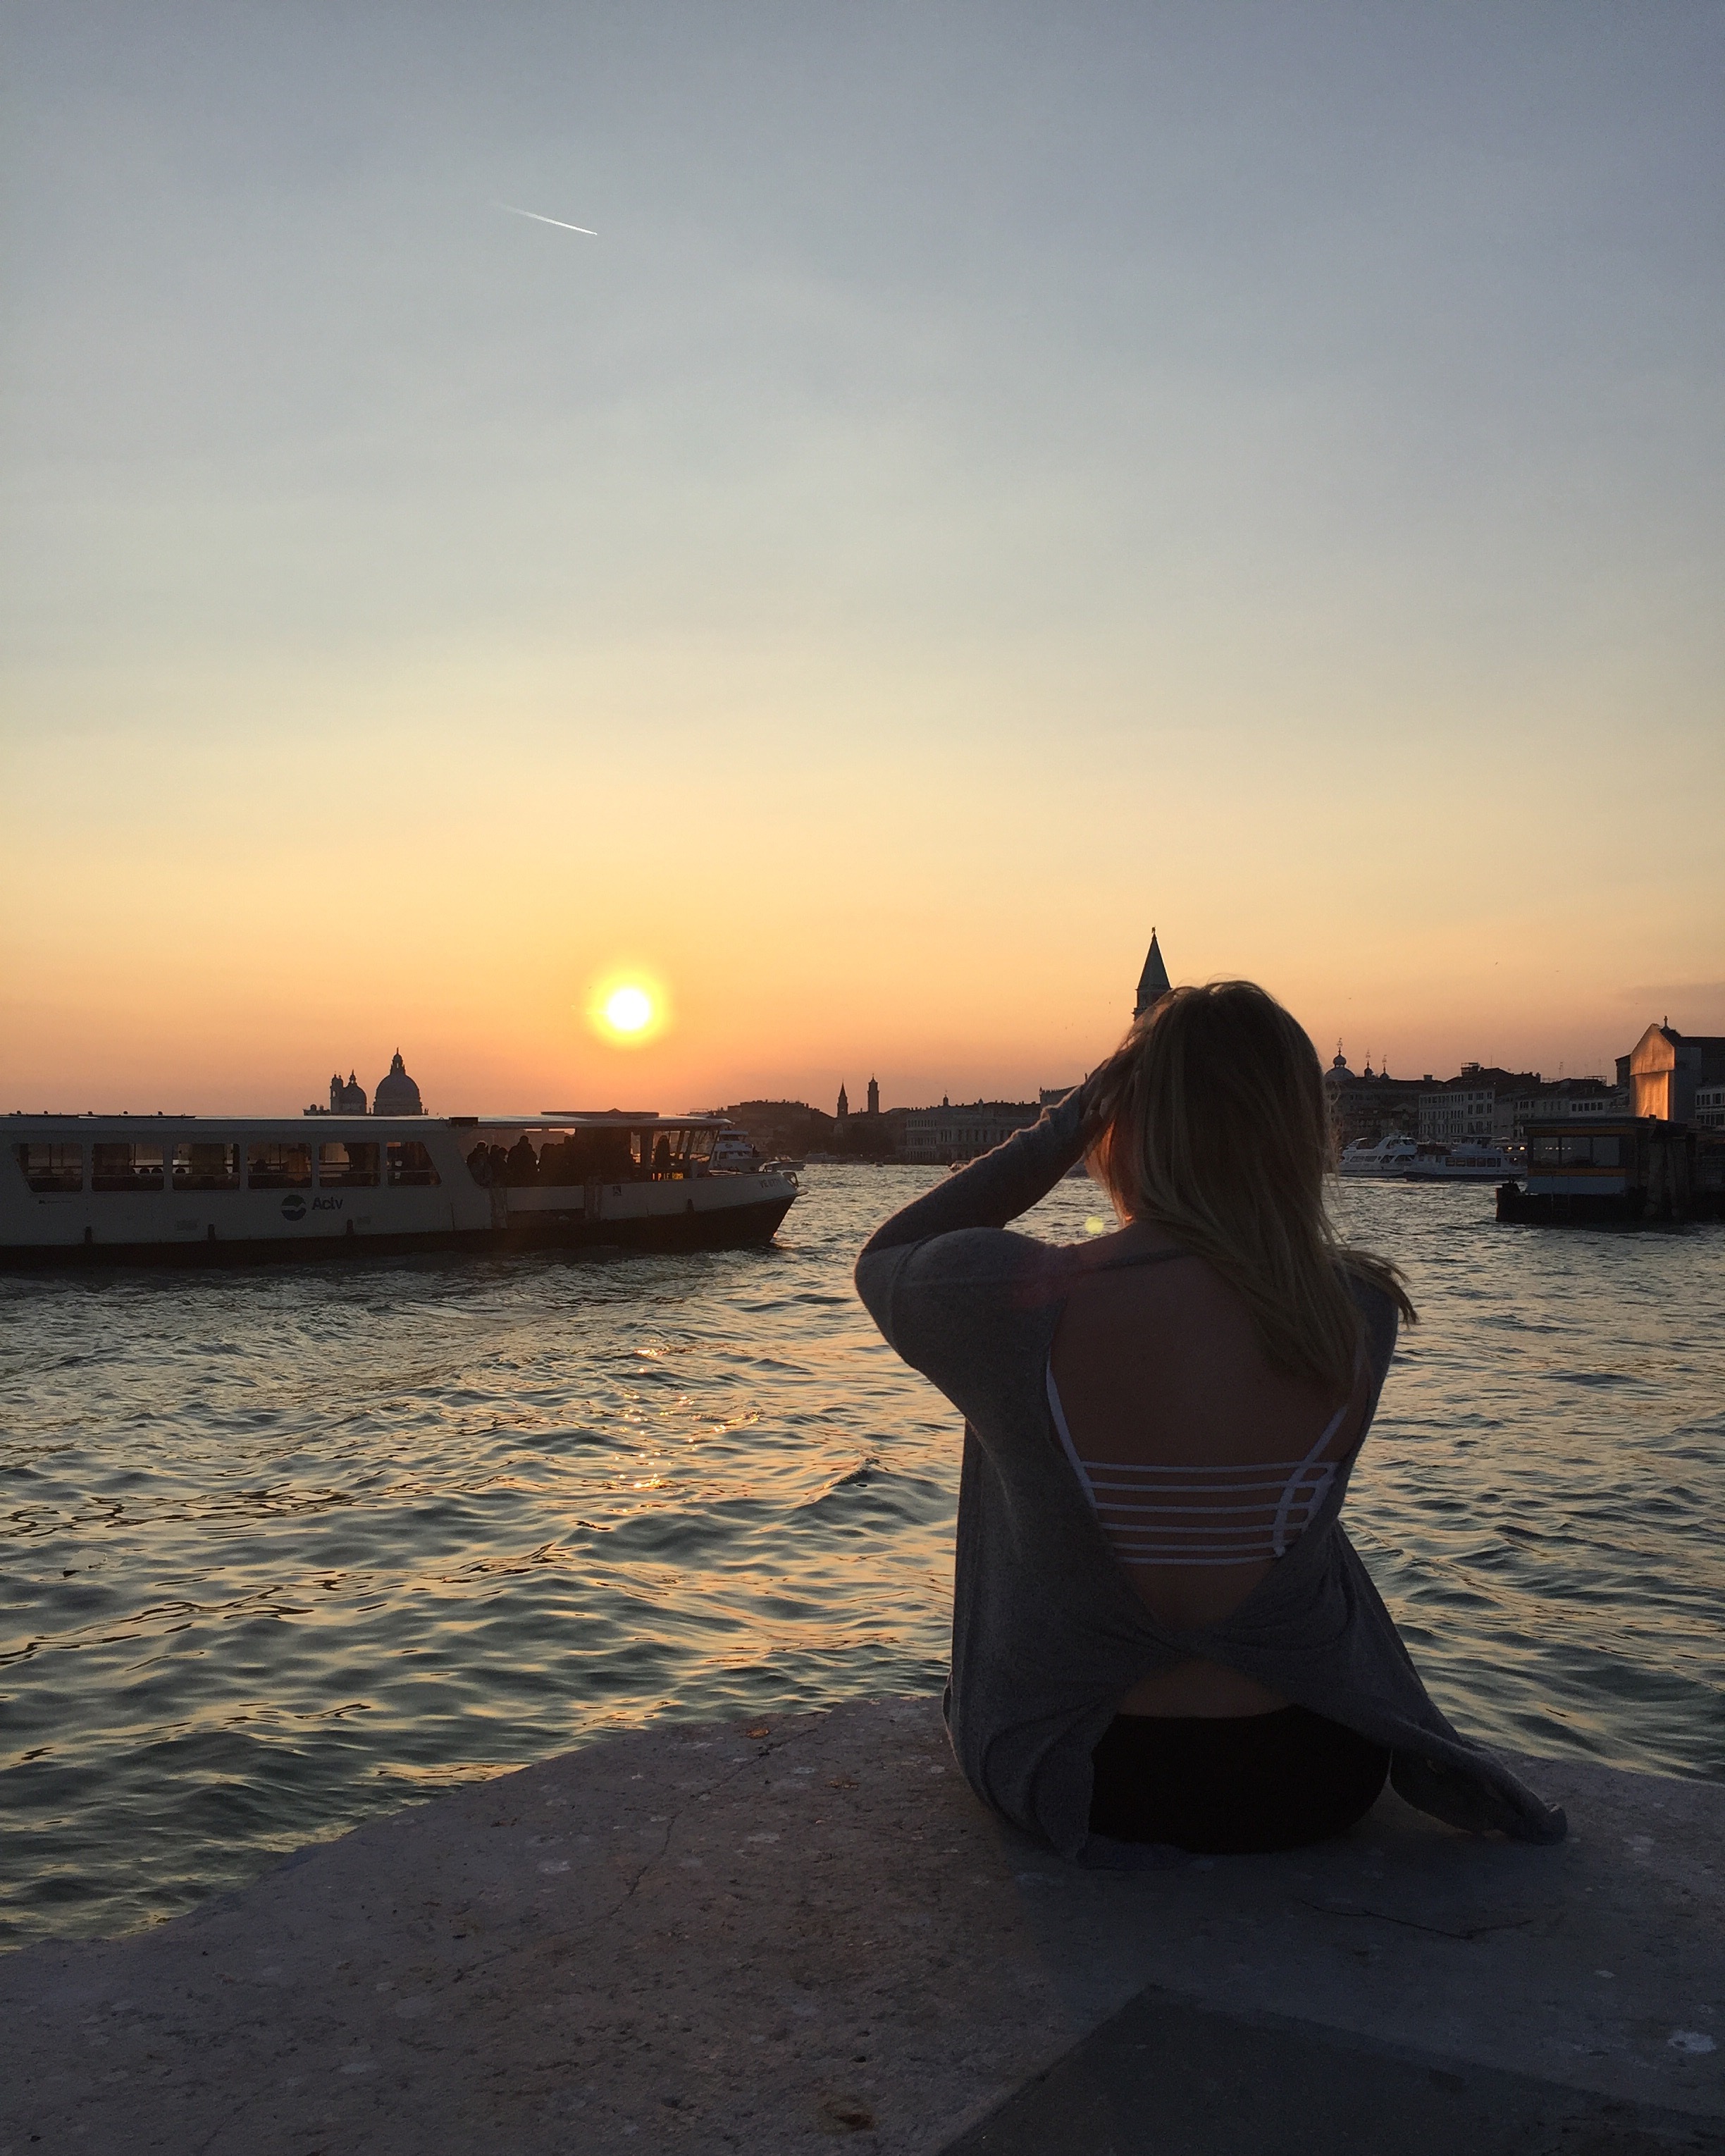
beach, sea, coast, sand, ocean, horizon, sunrise, sunset, boat, sunlight, morning, shore, wave, dawn, dusk, evening, reflection, vehicle, bay, body of water